Anatoly Antonov

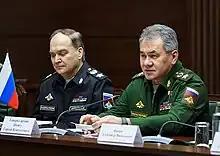
Antonov with Russian Defense Minister Sergei Shoigu in 2016

Antonov began his diplomatic career after earning his undergraduate degree in 1978. He spent the next 30 years at the Soviet Ministry of Foreign Affairs and its successor, the Russian Ministry of Foreign Affairs, where his area of speciality was control of nuclear, chemical and biological weapons. In 2004, he was appointed Director of the Department for Security and Disarmament.